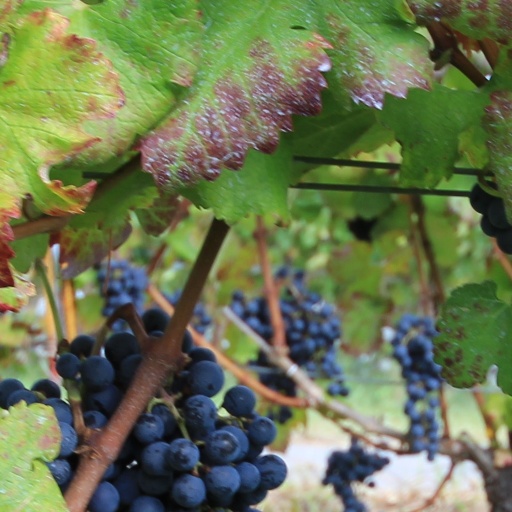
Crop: grape